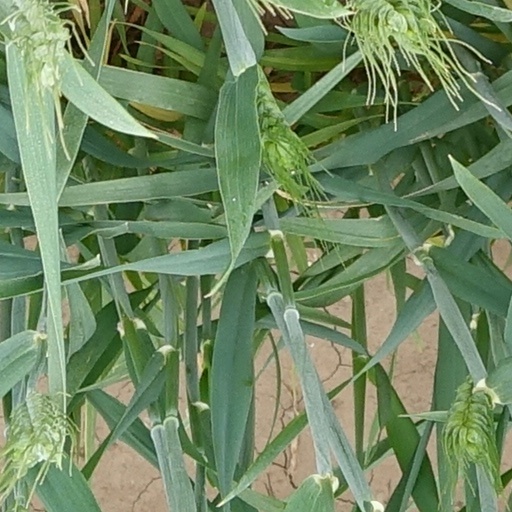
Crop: wheat